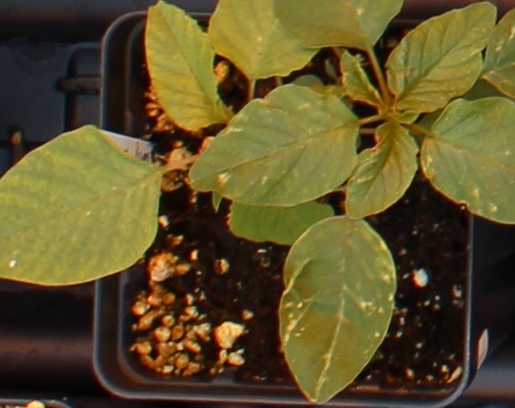
Label: Palmer Amaranth